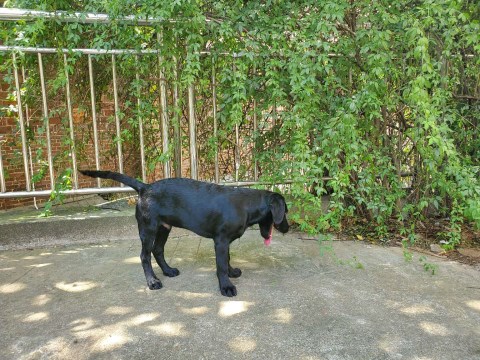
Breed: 3580-n000122-Labrador_retriever